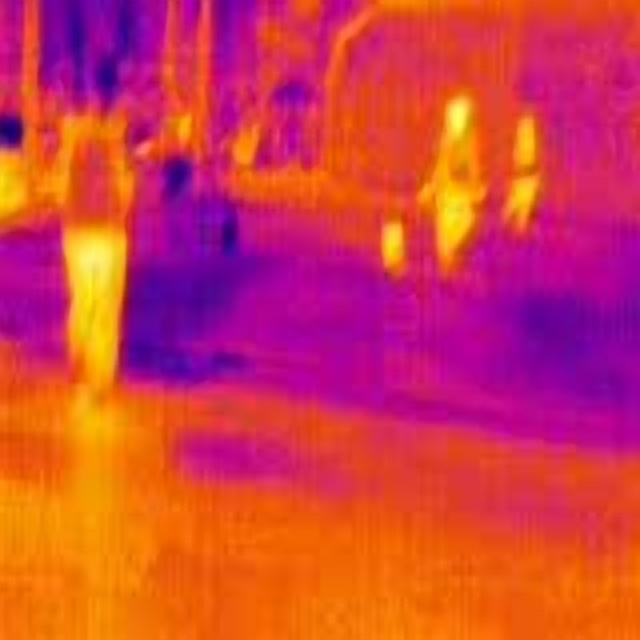
Detected objects:
label: person
label: person
label: person